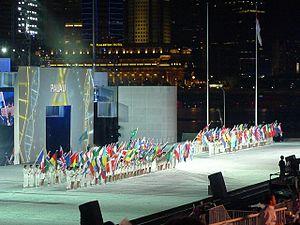
Les Jeux olympiques de la jeunesse sont une compétition multisports, similaire aux Jeux olympiques, mais réservée aux jeunes athlètes âgés de 15 à 18 ans, créée par le Comité international olympique lors de sa 119ᵉ session, qui a eu lieu à Guatemala du 4 au 7 juillet 2007.